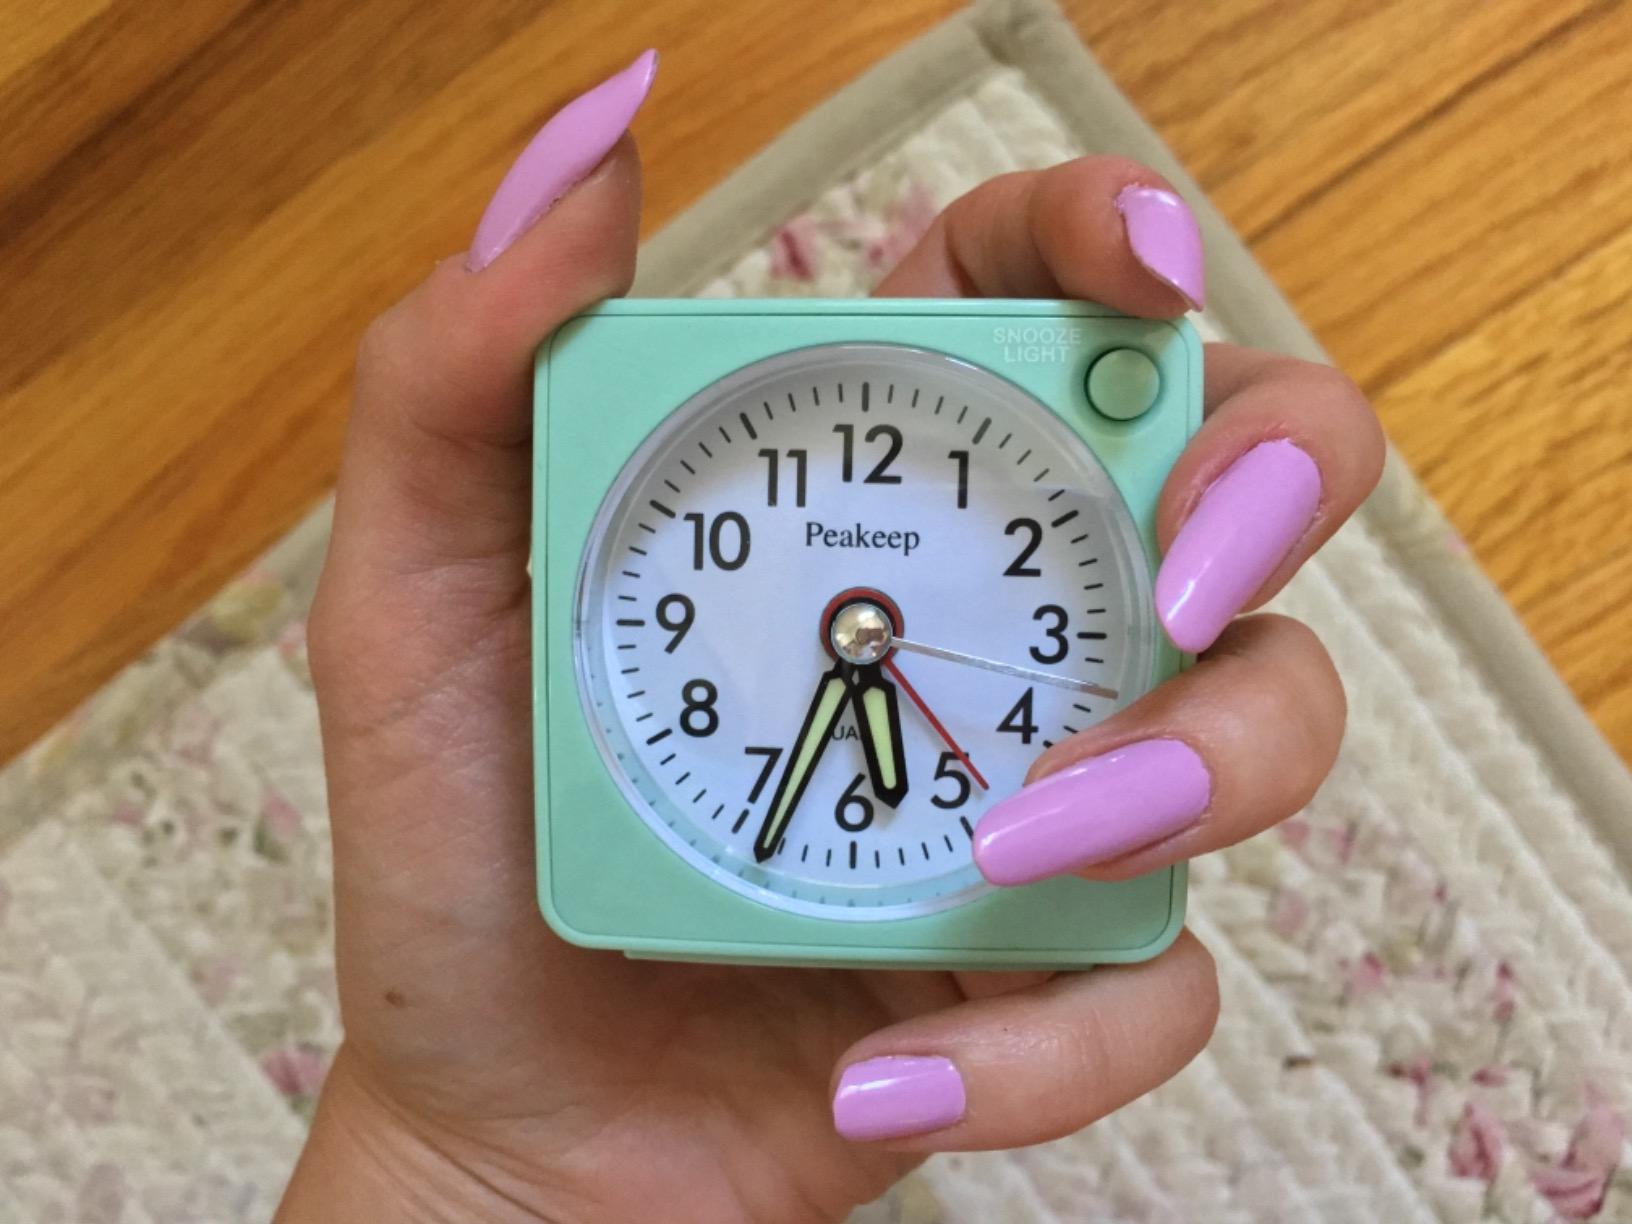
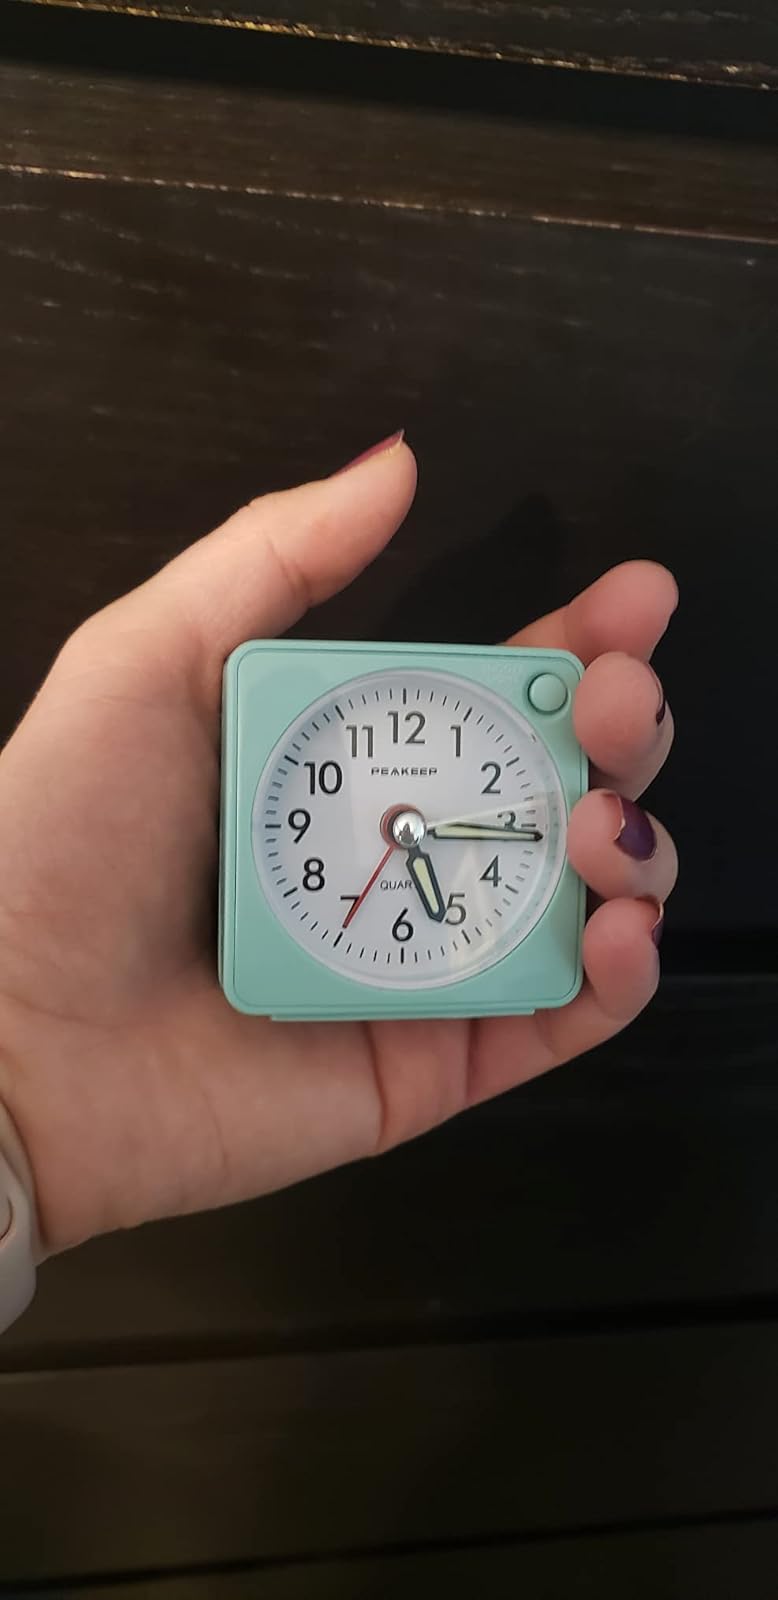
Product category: clock
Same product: yes